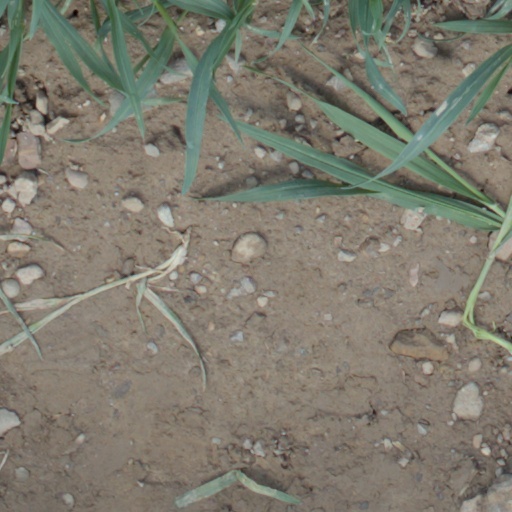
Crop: wheat